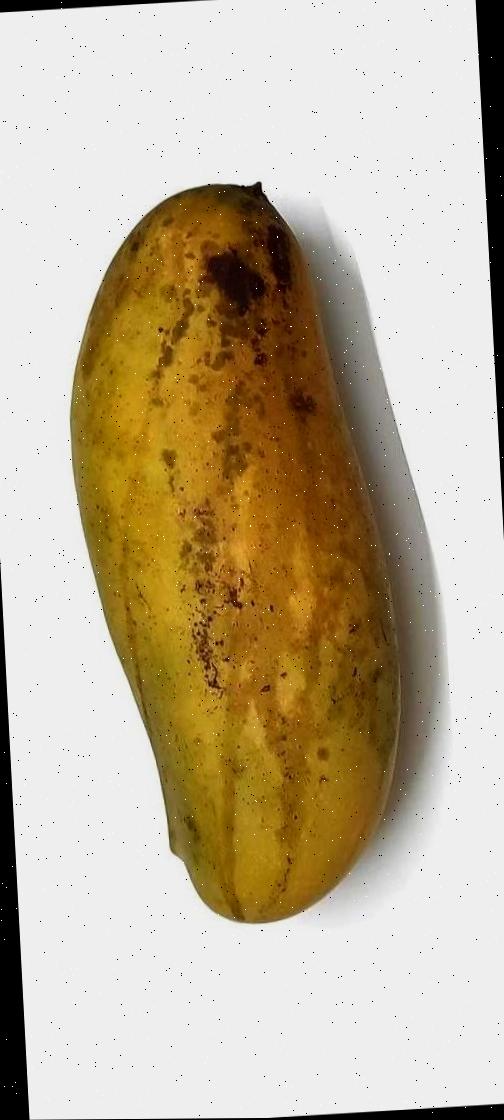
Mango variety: Banana Mango